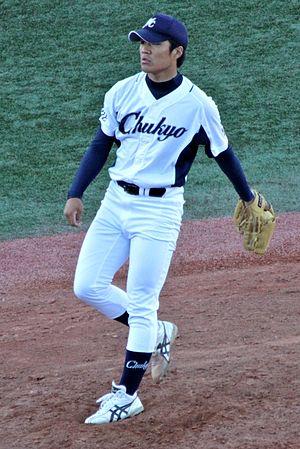
Takahiro Norimoto, né le 17 décembre 1990, est un lanceur droitier japonais de baseball qui évolue depuis 2013 pour les Tohoku Rakuten Golden Eagles de la Ligue Pacifique du Japon.